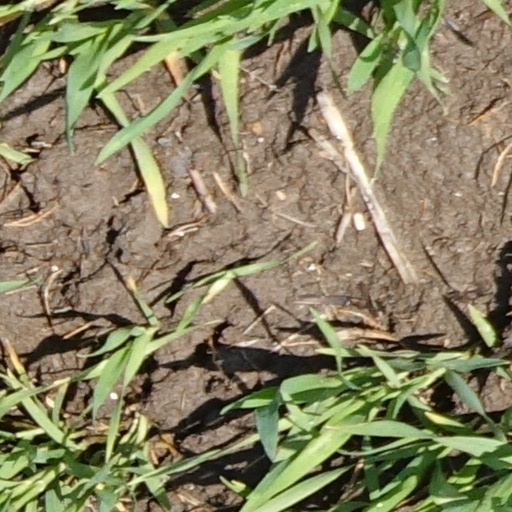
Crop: wheat